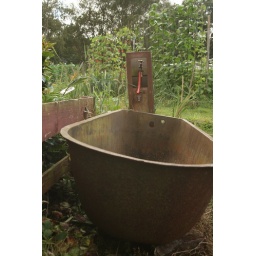
This was taken on my grandads allotment. It is the bath the was in there house when my mum was a girl.